William Anson McCleverty

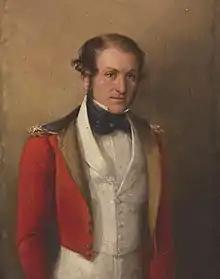
William Anson McCleverty, 1852National Army Museum

General William Anson McCleverty (11 February 1806 – 6 October 1897) was a British soldier who served as the Commander-in-Chief of the Madras Army from 1867 to 1871.